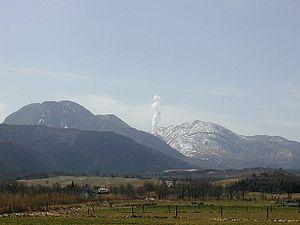
Les monts Kujū sont une des 100 montagnes célèbres du Japon. D'une altitude moyenne de 1 700 m, le massif se situe à la limite de Kokonoe et Taketa dans la préfecture d'Ōita. Ils se trouvent dans le parc national d'Aso-Kujū.